Algerian nuthatch

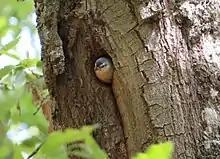
Algerian nuthatch at nest, in a tree cavity.

The breeding season occurs from May to June in Tamentout and Mount Babor, earlier or later depending on weather conditions and food availability; at higher altitudes it may start later. In Taza National Park, the breeding season ends in late June. The nest is built in a tree hole, perhaps excavated by a great spotted woodpecker ("Dendrocopos major"), in a dead fir tree or in holes in an oak or cedar tree, and is usually placed between from the ground. The bottom is lined with plant debris (wood chips, dead leaves) or animal material such as western barn owl ("Tyto alba") feathers or wild boar ("Sus scrofa") hair. While incubation is carried out by the female alone (the male does not have a brood patch), both parents feed the young. Clutches have three or four fledglings. After the breeding season, adults undergo a full post-nuptial moult and young undergo a partial post-nuptial moult.